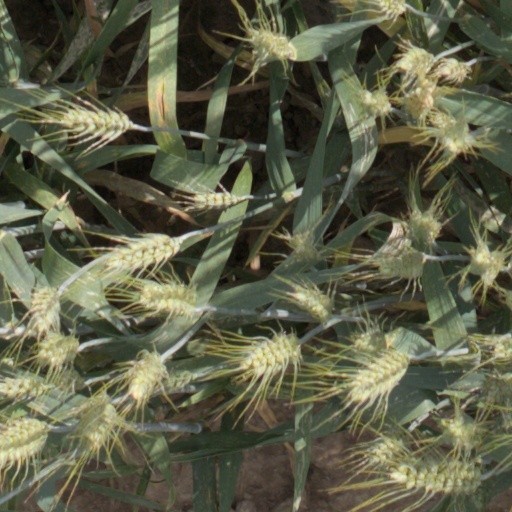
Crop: wheat